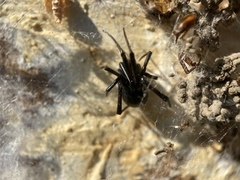
Species: Lactrodectus_hesperus